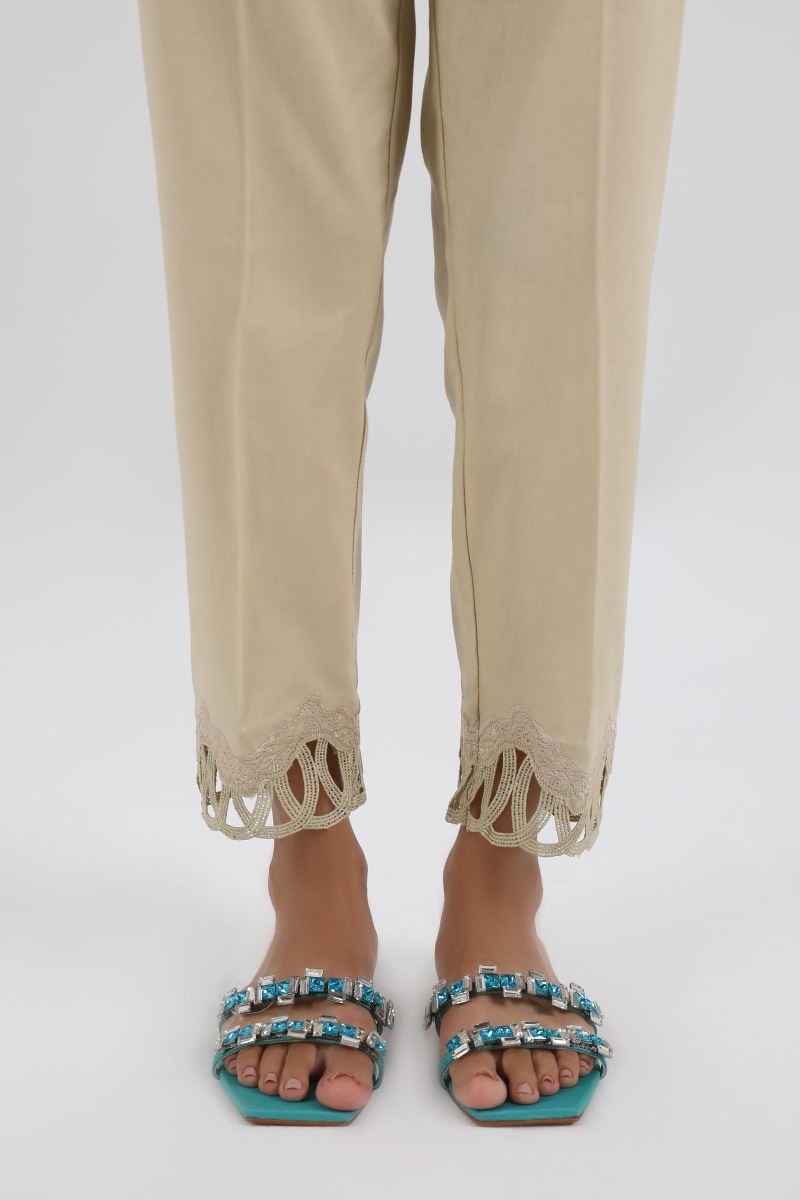
khaki embroidered detail pants